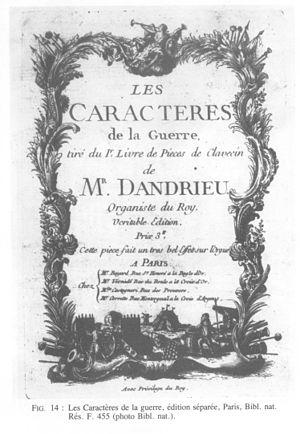
Jean-François Dandrieu est un musicien, organiste, claveciniste et compositeur français.